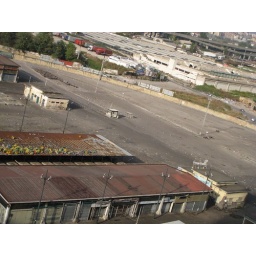
Naples - view from Holiday Inn Naples -11th floor - right in front of hotel is the market &amp;amp; lotsa of trash